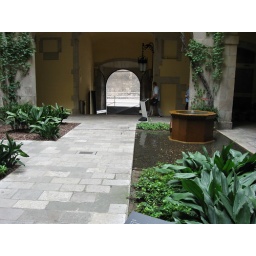
Tiled floor in archives building